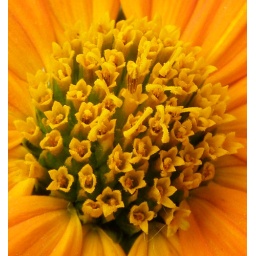
Center of the orange flower in the next photo: Butterfly World, Coconut Creek, FL: March 28, 2007